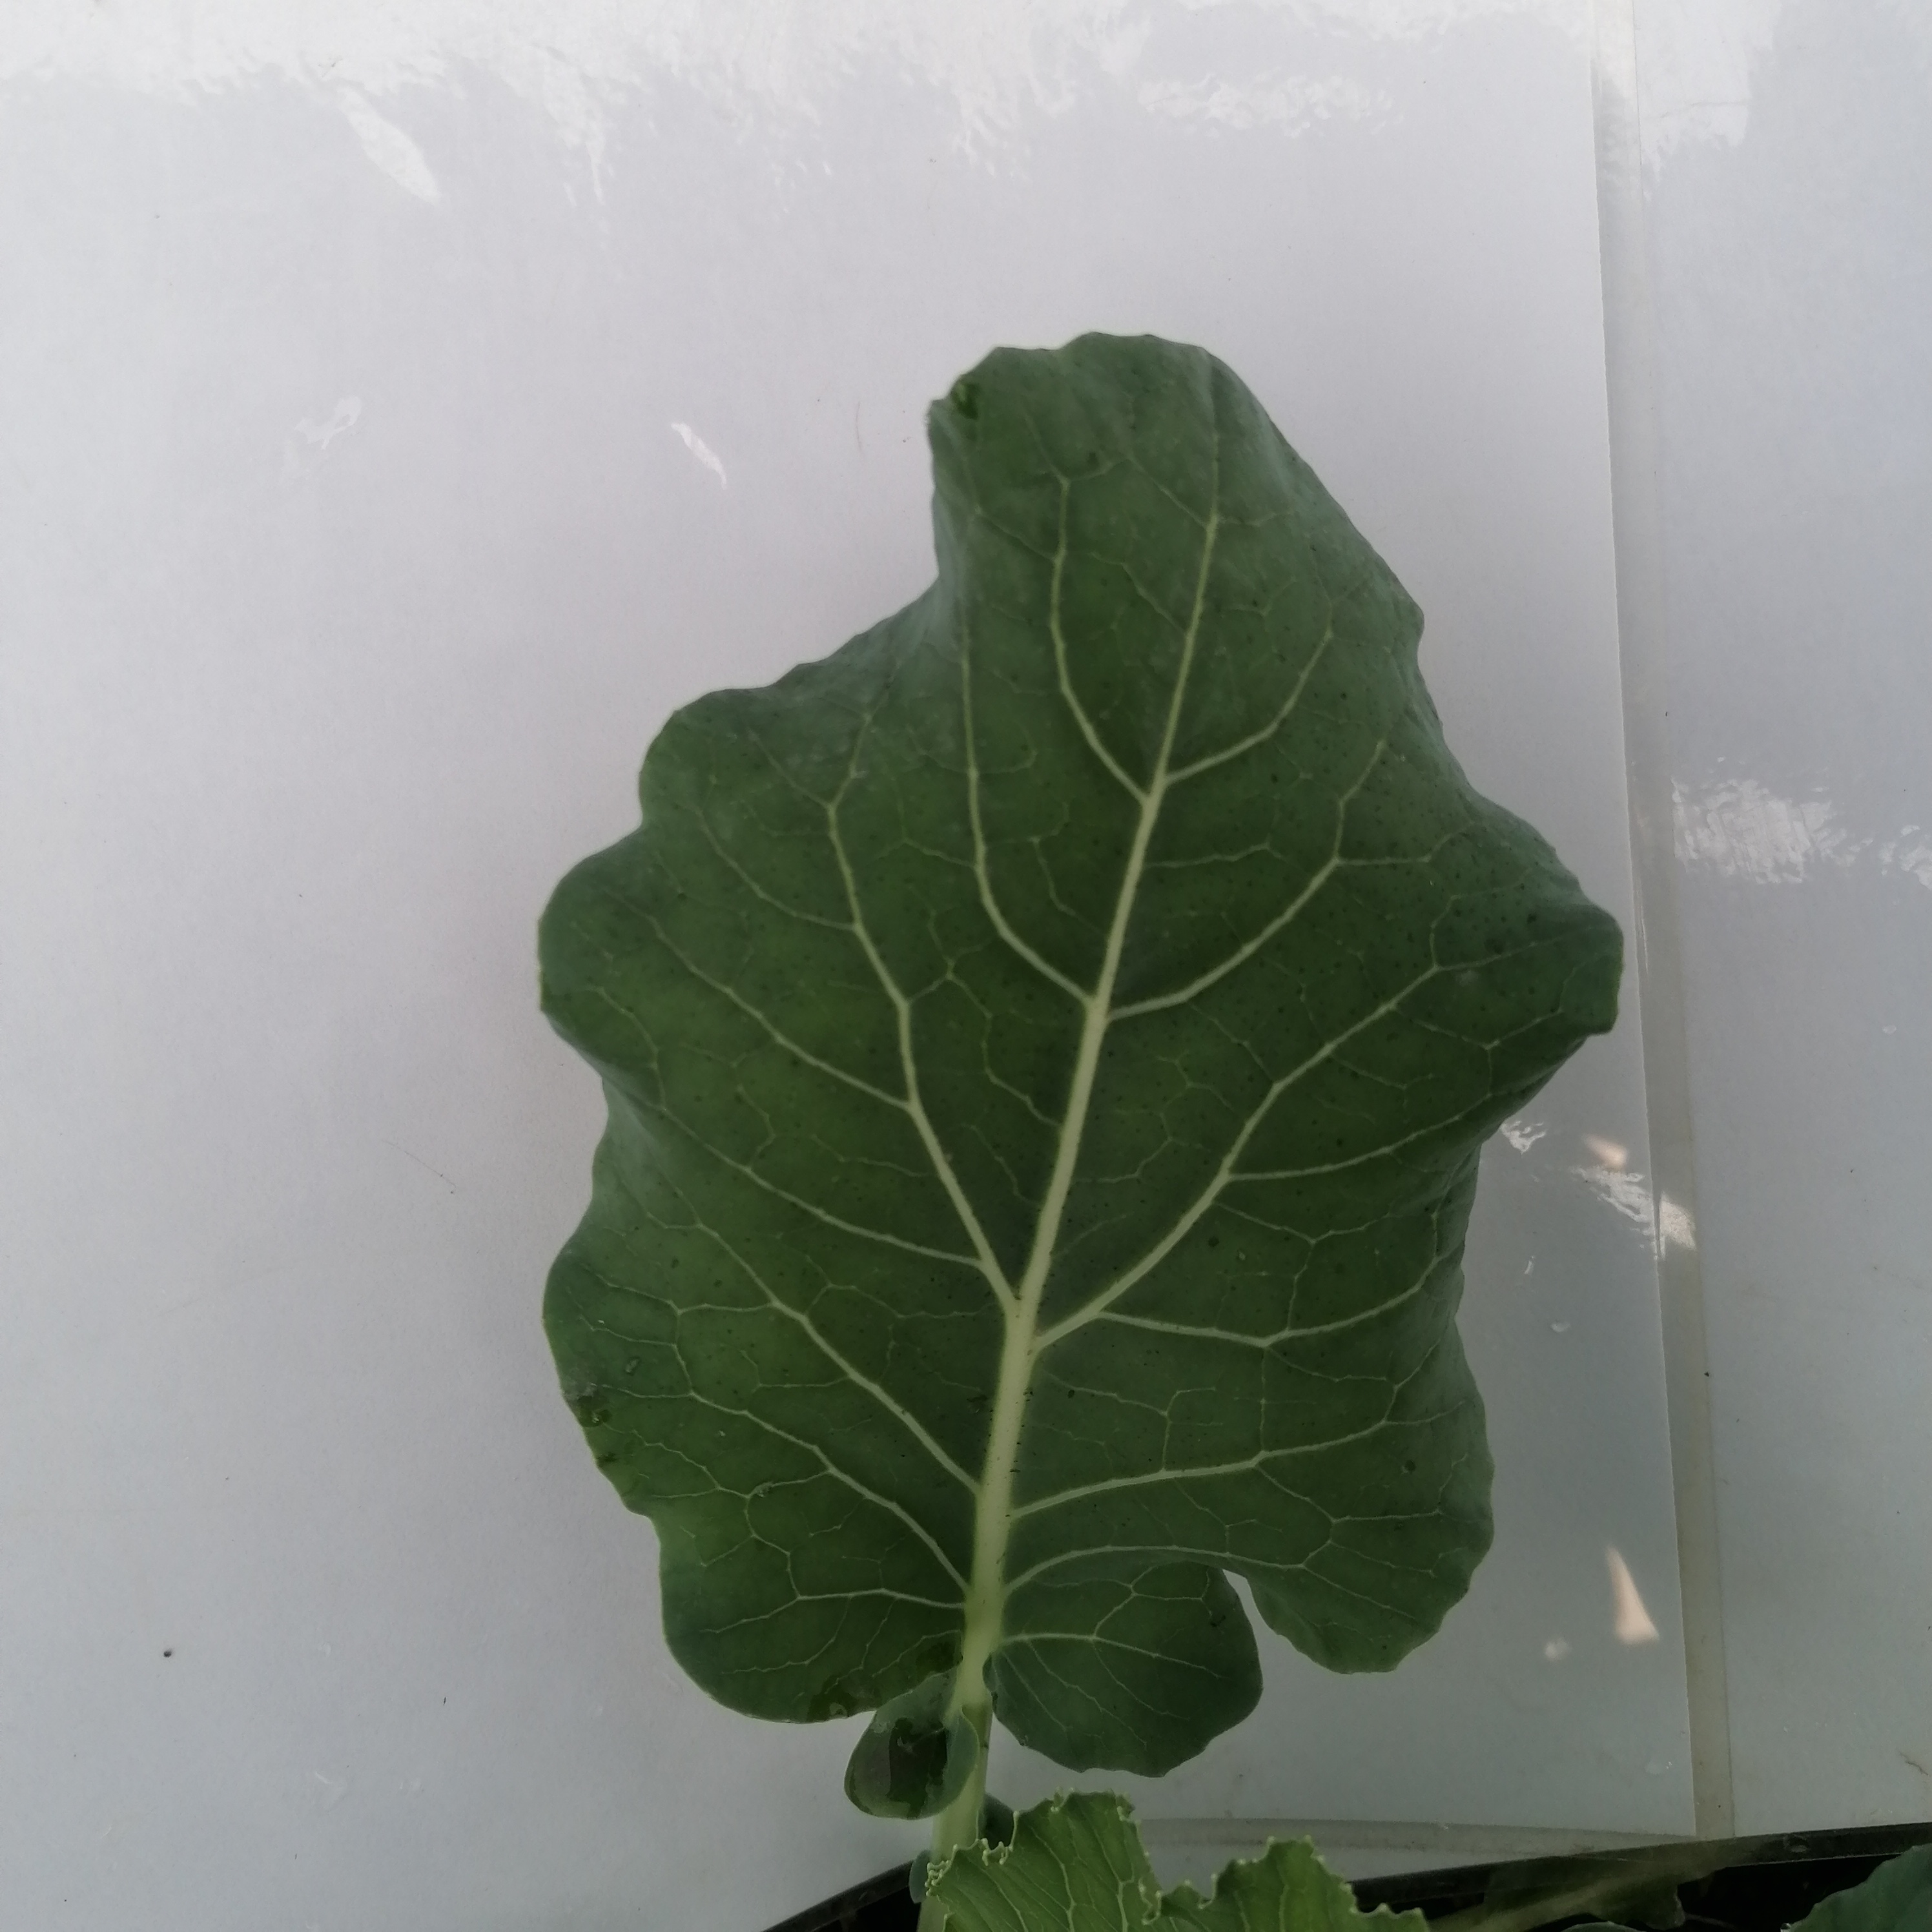
Label: Healthy